The First Basket

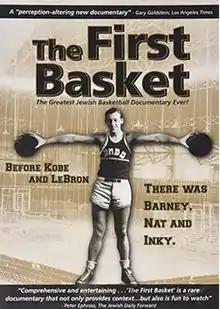
Theatrical release poster

The First Basket is a 2008 documentary film on professional basketball's influence on Jewish culture.